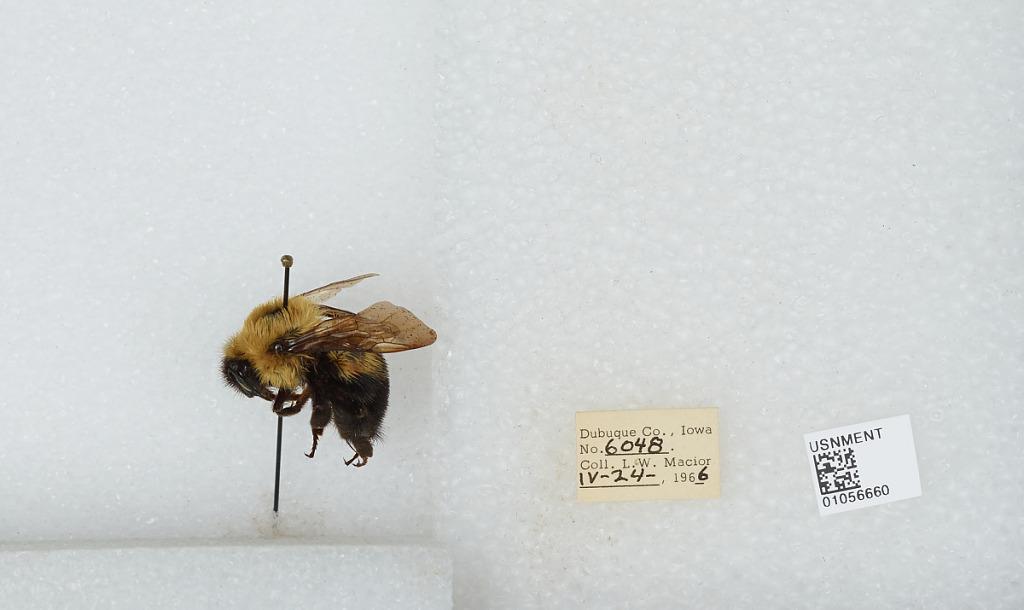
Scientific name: Bombus (Pyrobombus) bimaculatus Cresson
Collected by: L. Macior
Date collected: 1966-4-24
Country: United States
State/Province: Iowa
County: Dubuque
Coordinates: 42.4694, -90.8292